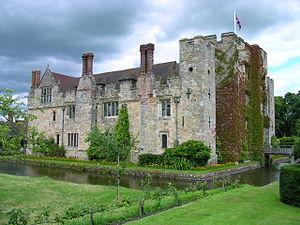
William Boleyn, Knight Bachelor, est un noble anglais, propriétaire terrien, de Blickling et de Hever dans le Norfolk.
Le château d'Hever est localisé dans le village d'Hever, près d'Edenbridge, dans le Kent, à environ 48 km de Londres.